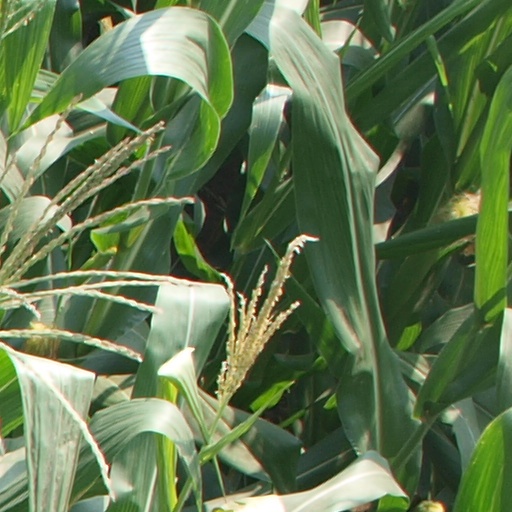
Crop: maize; corn